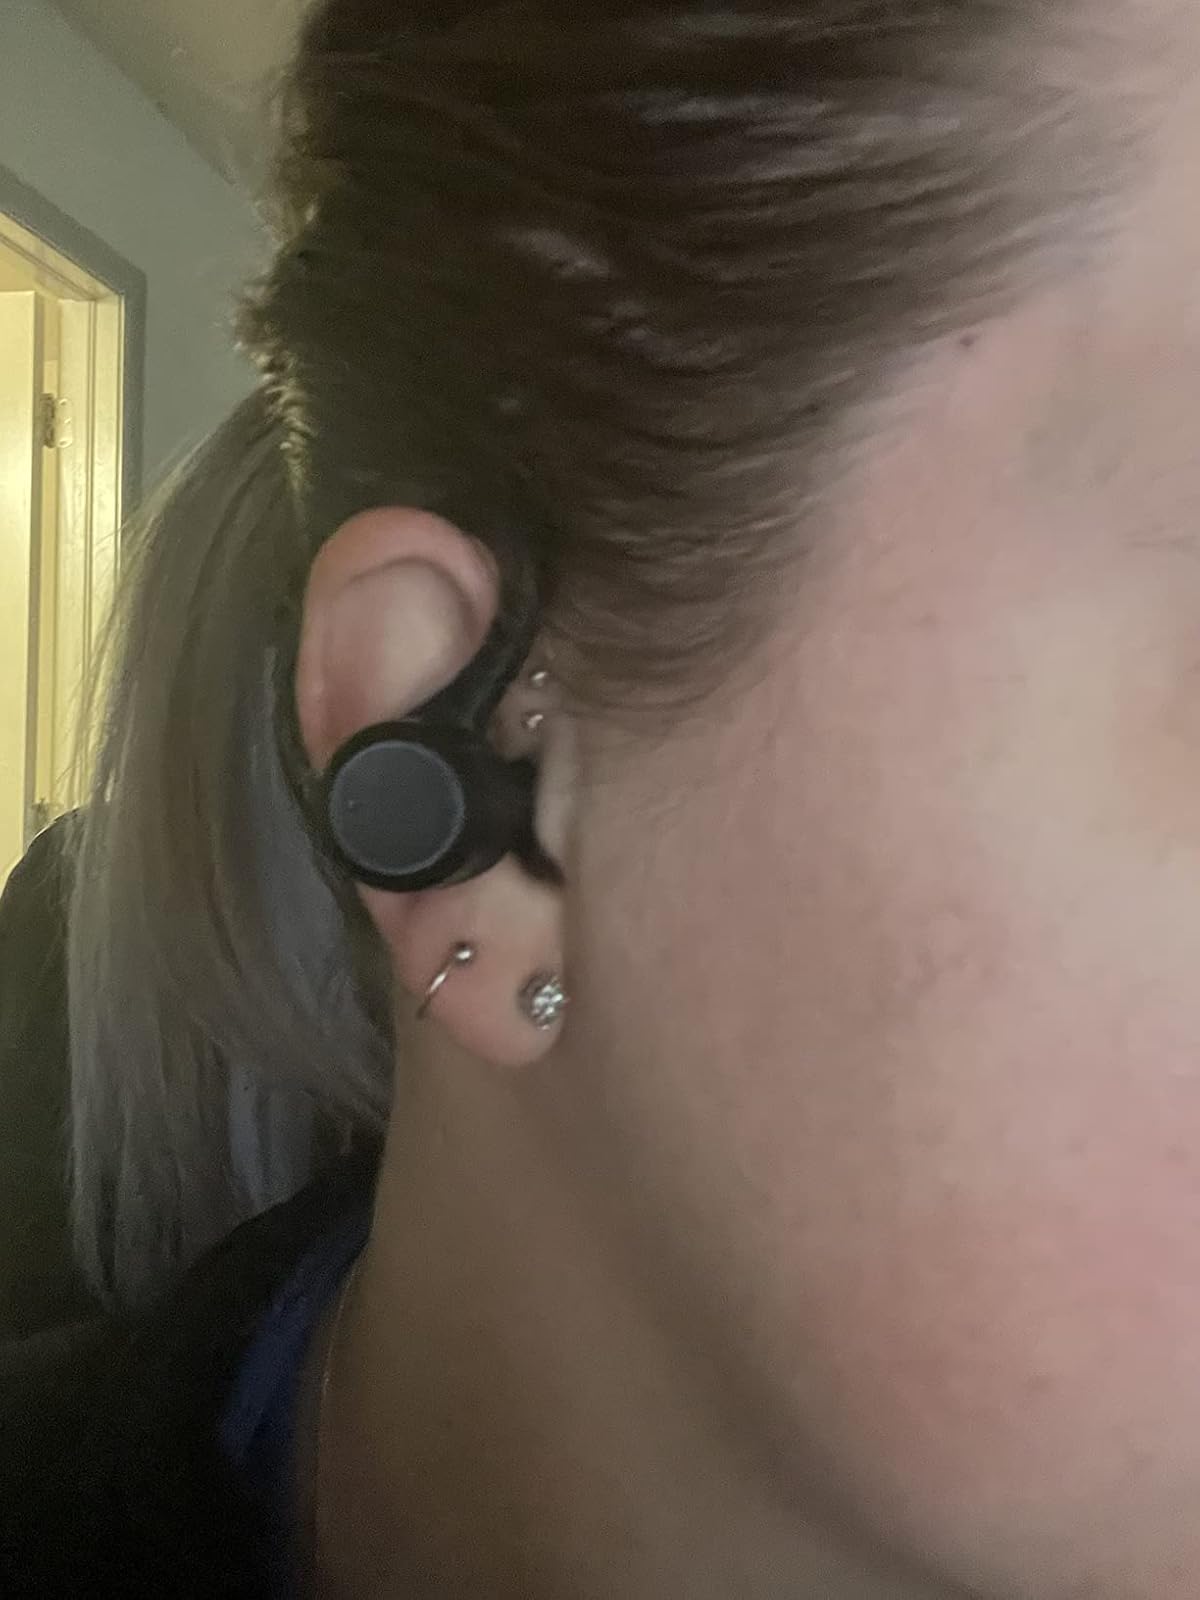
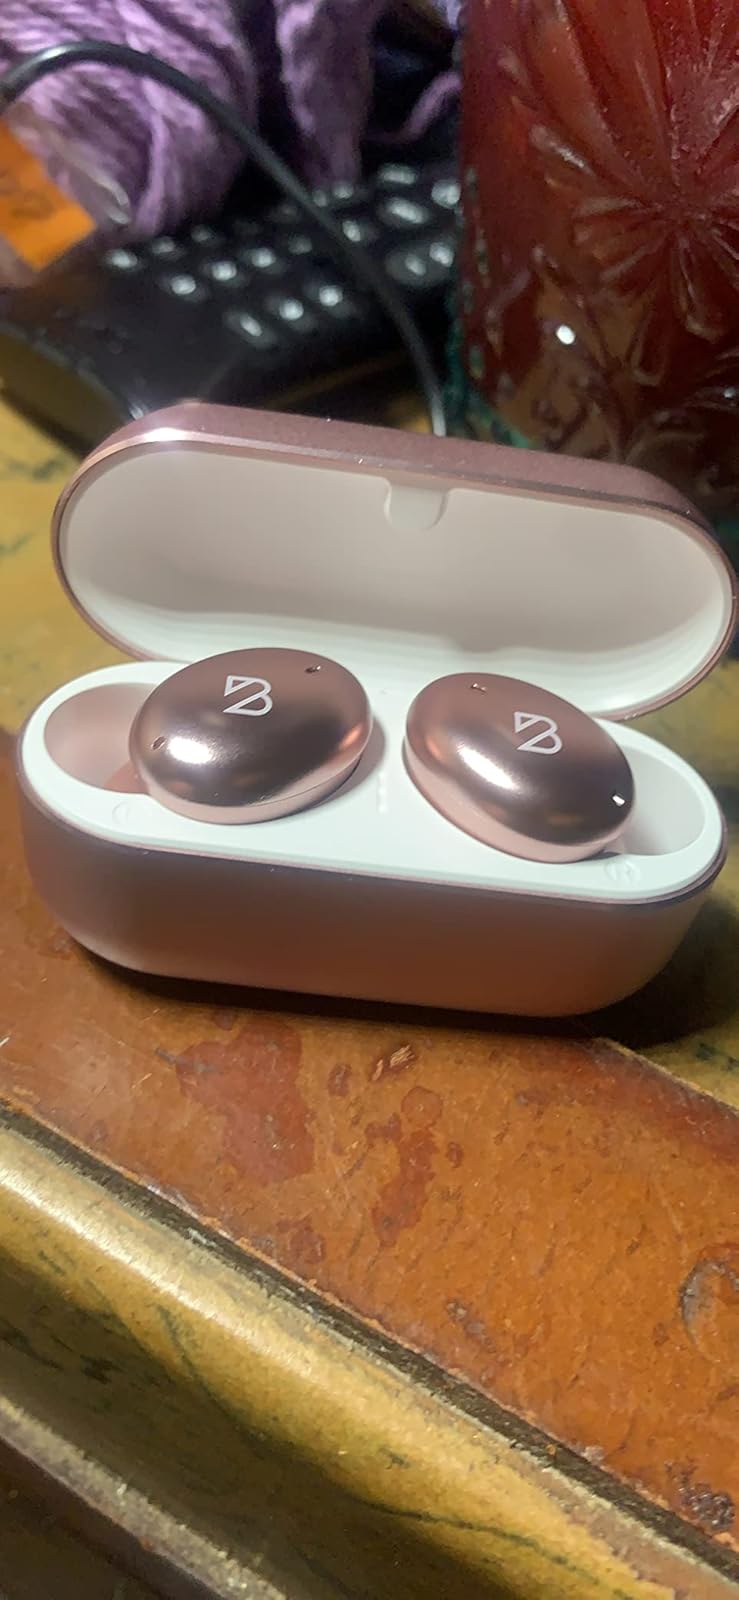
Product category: earbuds
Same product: no